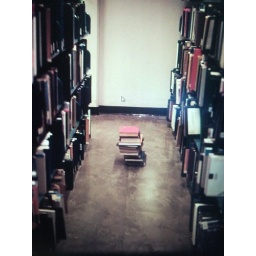
a pile of books lost in a library